Golden-mantled ground squirrel

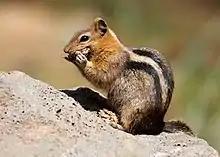
near Lake Almanor, California

This species hibernates over the winter. During the summers they gain extra weight in order to prepare for hibernation. The squirrels hibernate in dens that can reach up to 100 feet in length although they are typically shallow in depth. The breeding season commences when males and females emerge from hibernation in the spring. Most broods are born in July. A female has two to eight young per litter, with an average of five. There is no paternal care of the offspring. Juveniles resemble adults by 40 days of age. The life span of this ground squirrel is up to about seven years.